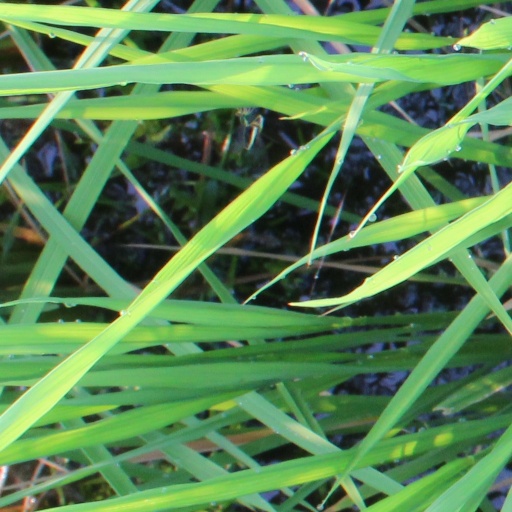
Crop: rice